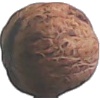
Label: Walnut 1